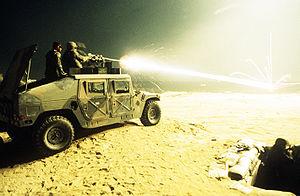
Une munition traçante est un type de munition muni d'un dispositif pyrotechnique émettant de la lumière tout au long de la trajectoire vers la cible. L'ogive étant très visible à l'œil nu, elle permet au tireur de suivre la trajectoire de la balle par rapport à la cible afin d'apporter des corrections à sa visée. Mélangées avec d'autres types de munitions, elles équipent les magasins des armes automatiques comme les mitrailleuses et les canons automatiques.